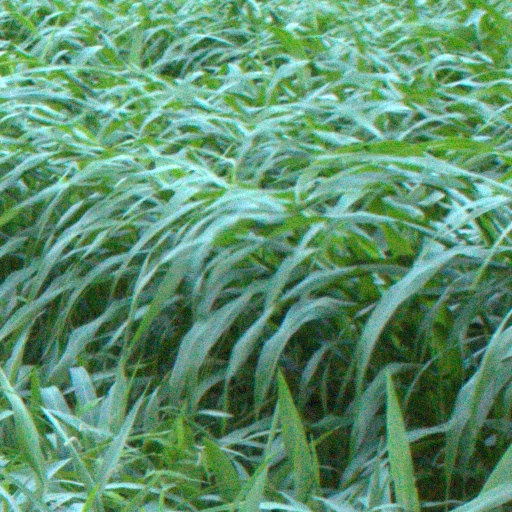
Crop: sorghum